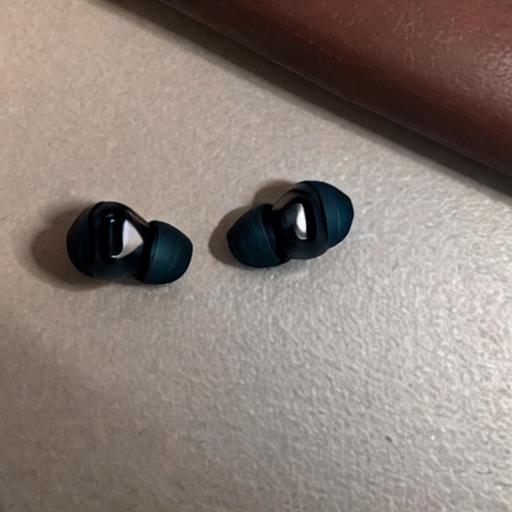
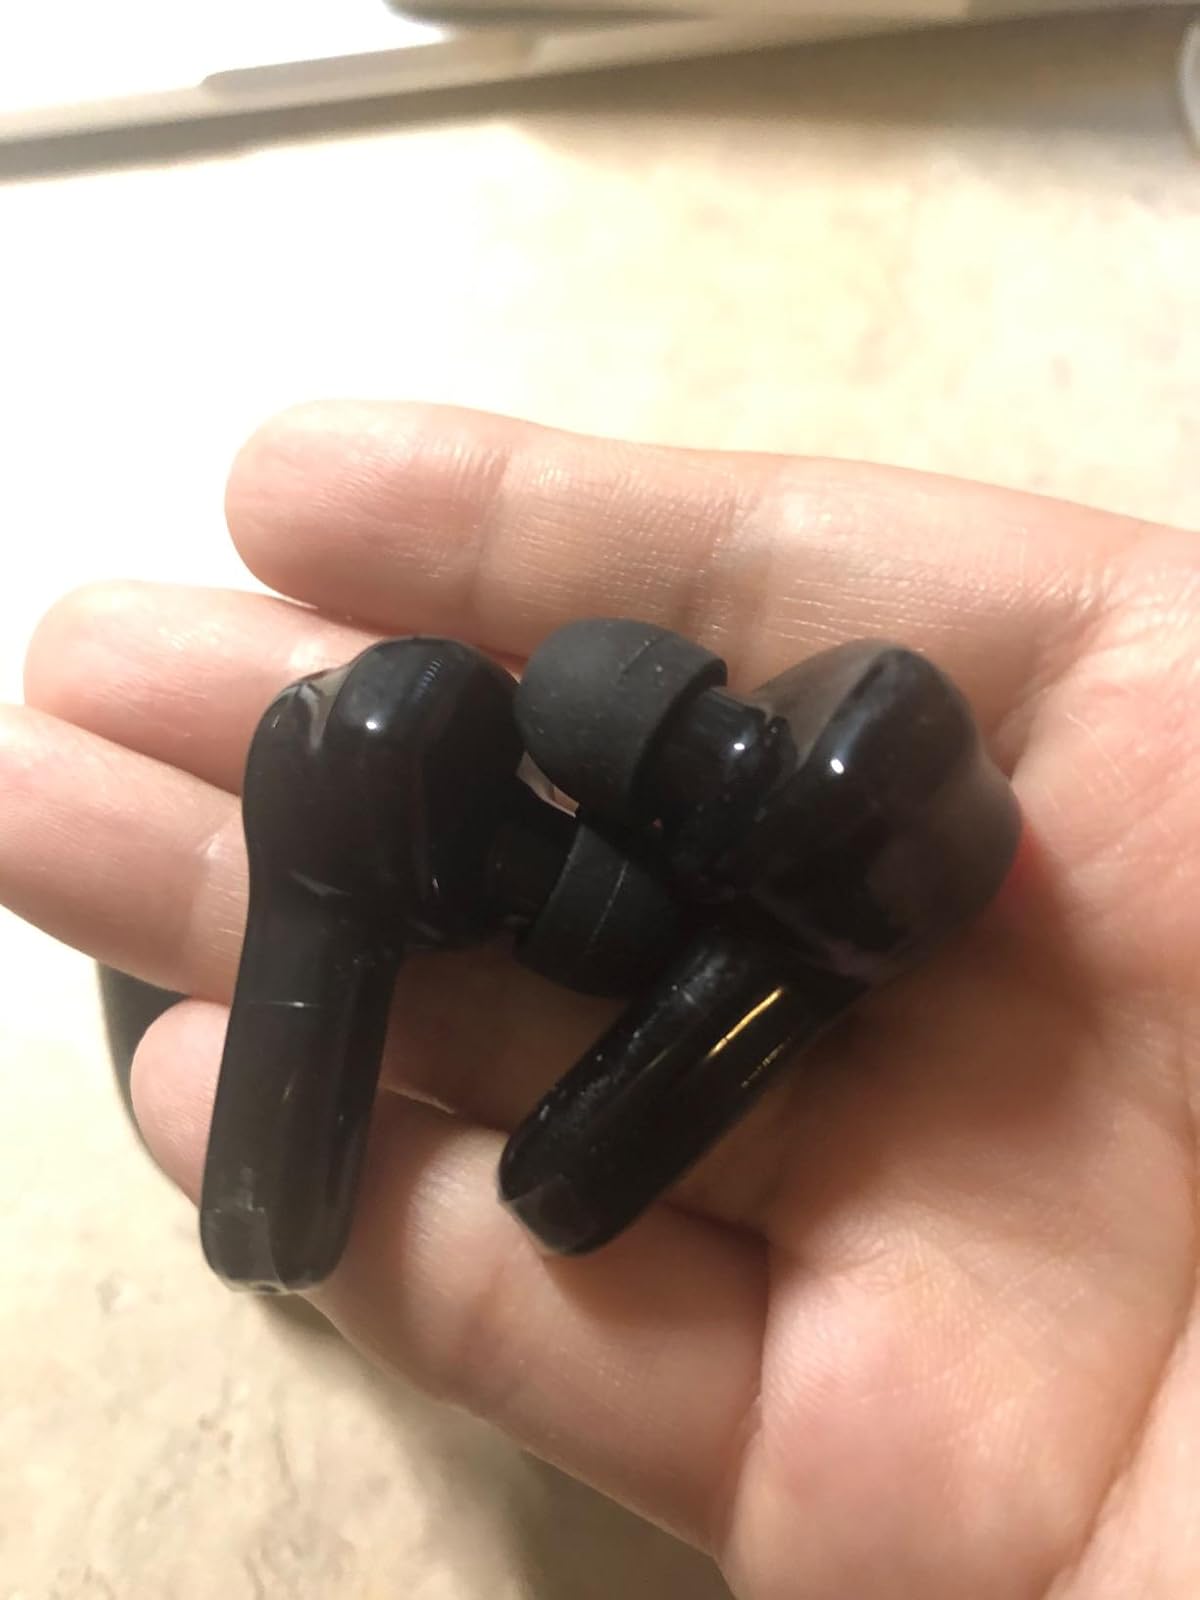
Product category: earbuds
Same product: no